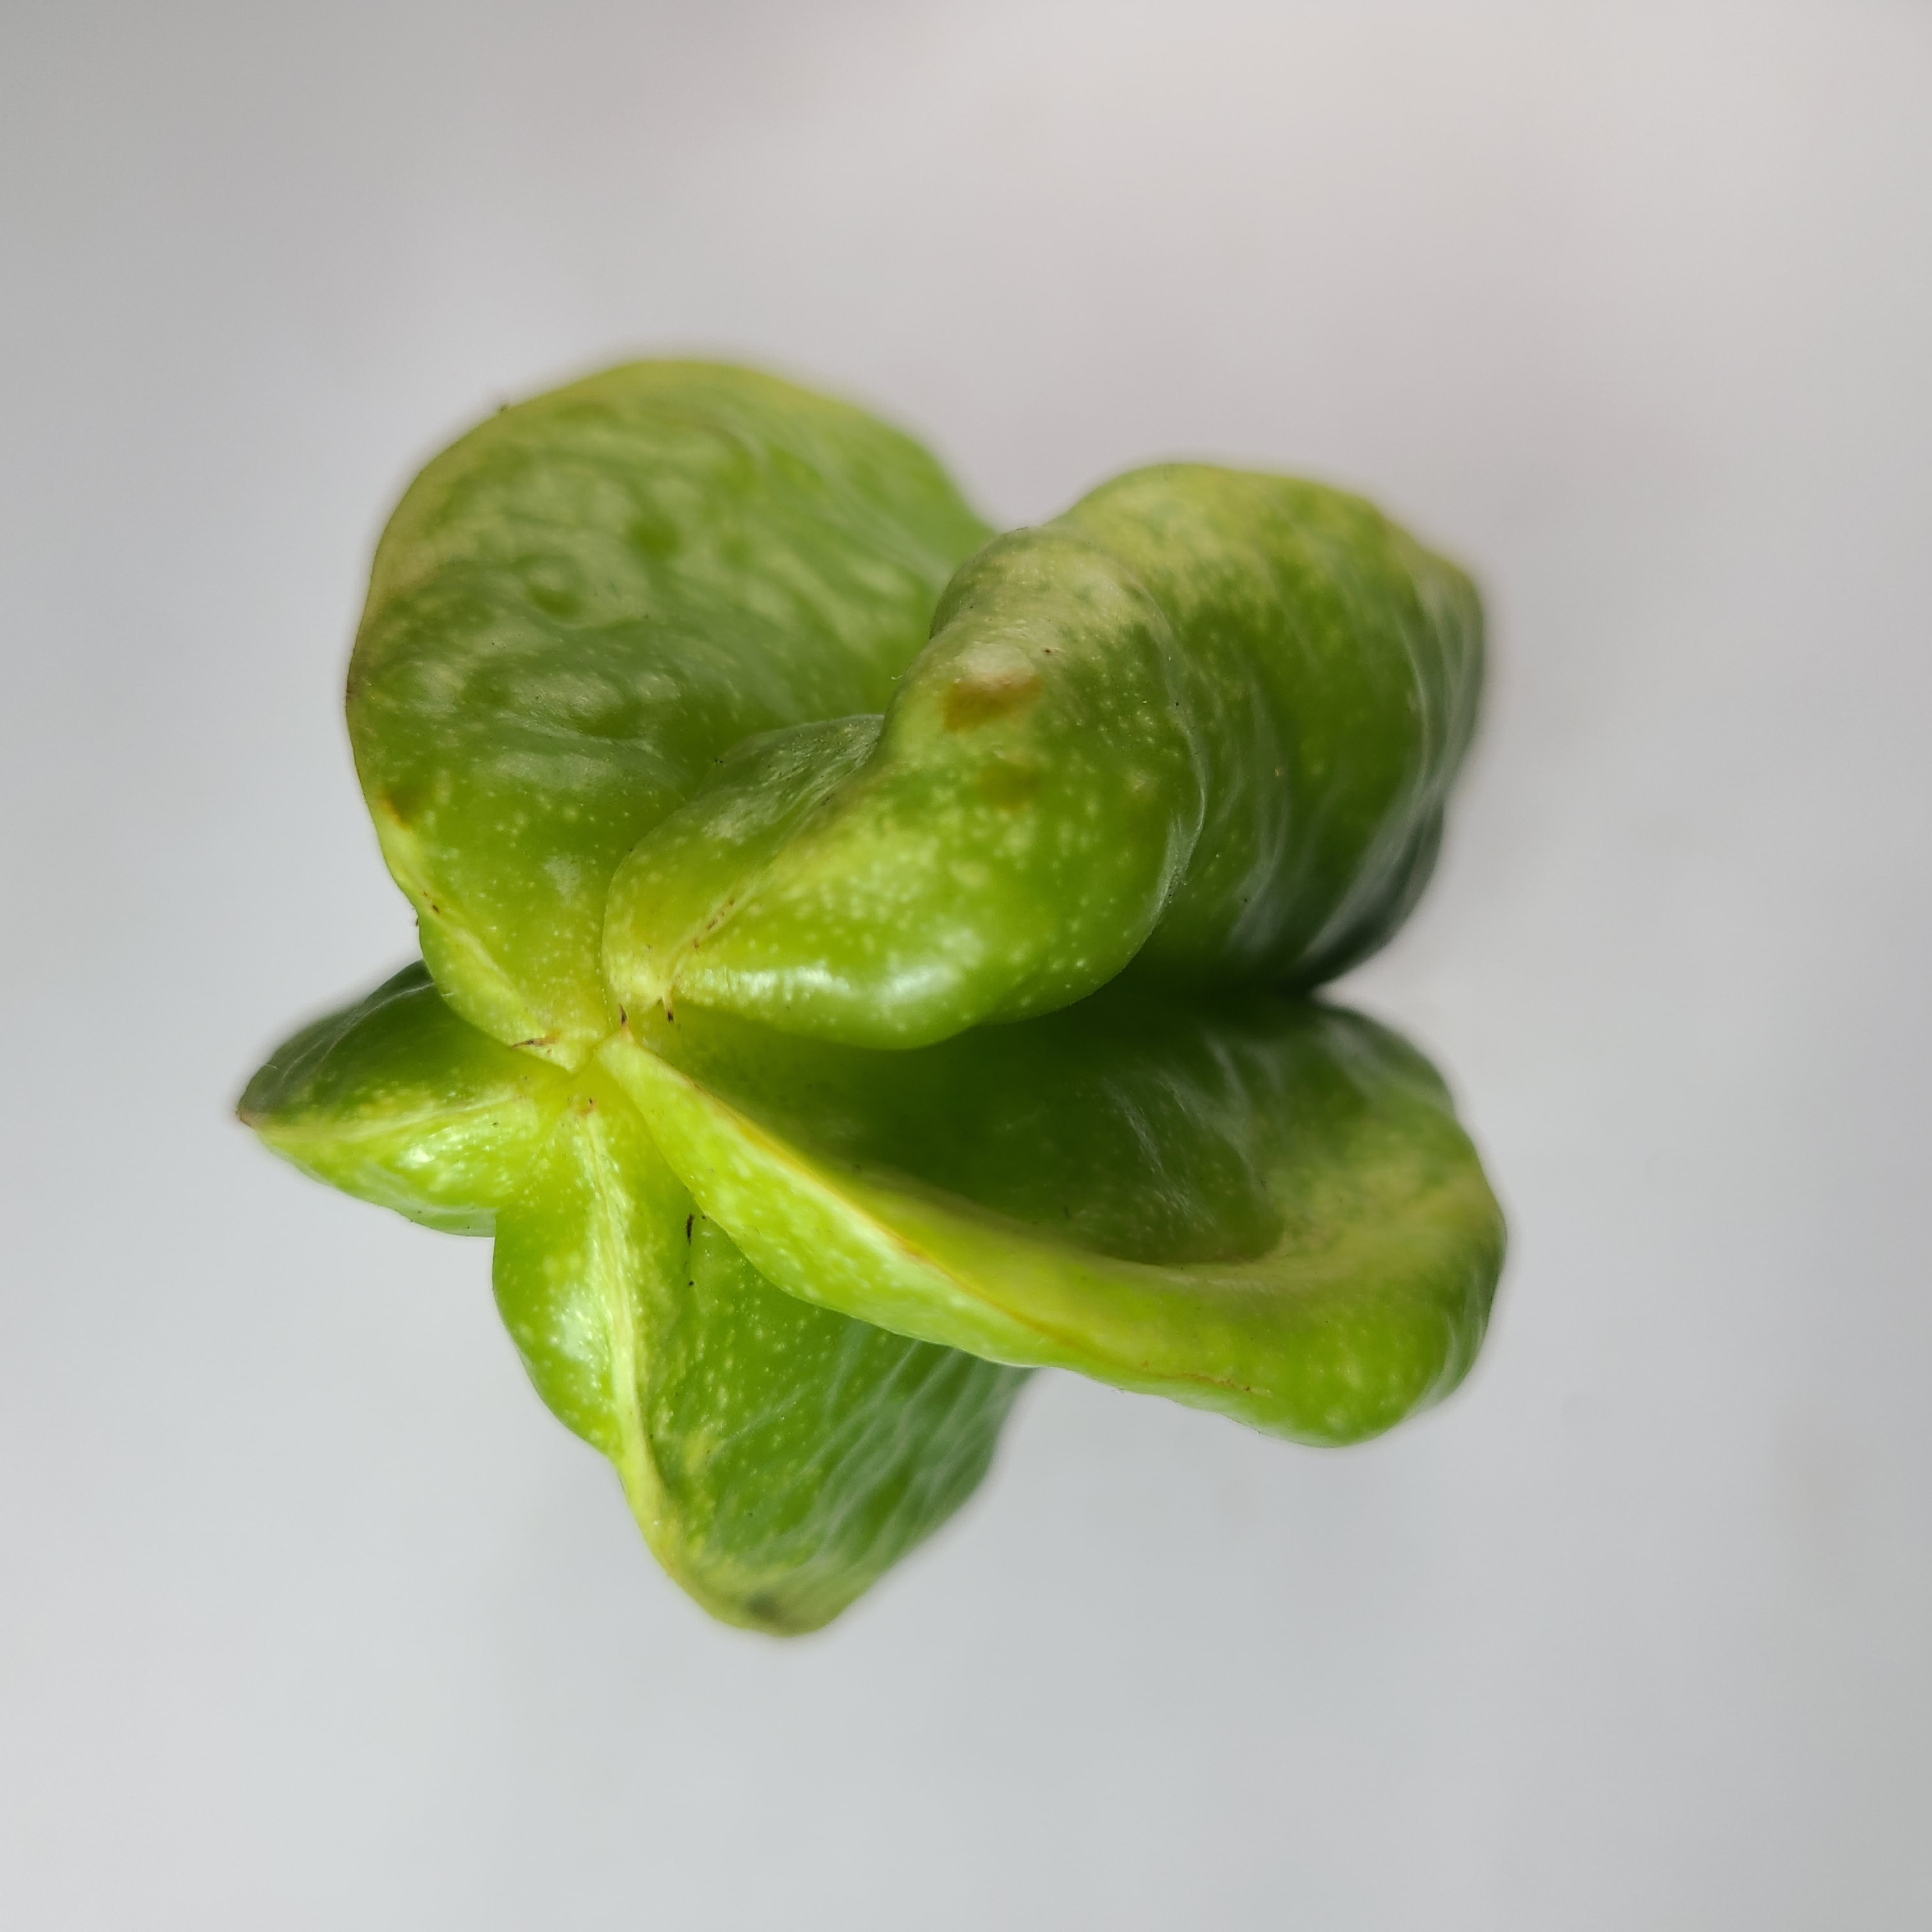
Label: Healthy Fruits